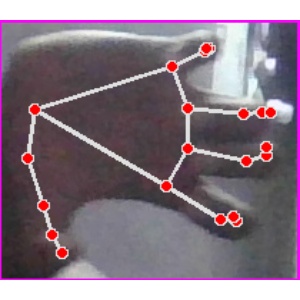
अक्षर: त